German horn

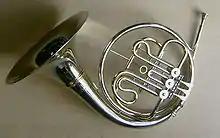
German single horn in B

German horns have lever-operated rotary valves, The term French horn was another name for this same horn, and the Vienna horn which uses double-piston valves, or pumpenvalves. A horn without valves is known as a natural horn, changing pitch along the natural harmonics of the instrument. Pitch may also be controlled by the position of the hand in the bell, in effect reducing the bell's diameter. The pitch of any note can easily be raised or lowered by adjusting the hand position in the bell.